Hurricane Epsilon (2005)

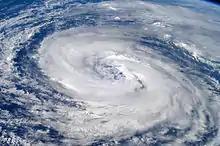
Hurricane Epsilon viewed from the International Space Station on December 3

Tropical Storm Epsilon began its motion to the east and northeast on December 1, due to an approaching trough. Its structure became that of a "shallow hybrid-type tropical cyclone", and an eye-feature again developed within the convection. At the time, the NHC and several computer models anticipated extratropical transition within 36 hours as it accelerated northeastward near the Azores. However, four computer models predicted an alternate scenario, and forecaster Stacy Stewart stated such transition would only occur "barring any southward motion over warmer water that would prolong both the lifetime of Epsilon and the 2005 Atlantic hurricane season." As it continued northeastward, the storm separated from upper-level low it was previously beneath. After a decrease in convection, the thunderstorm activity again increased over the center, and there were more banding features. Despite moving over slightly cooler water temperatures, Epsilon attained hurricane status late on December 2, following the development of a well-defined eye in diameter. A few hours after reaching hurricane status, the NHC thought Epsilon reached peak winds, as the storm was about to move over cooler water temperatures. Additionally, the hurricane was expected to stall near the Azores, in contrast to the original forecast of continued acceleration to the northeast. On December 3 it turned due eastward, still maintaining an eye, modest amounts of convection, and outflow. Despite moving into an area of cooler waters and generally unfavorable atmospheric conditions, Epsilon retained its hurricane status; the only entity supporting its intensity was its warm upper-level temperature. By late on December 3, its presentation was described as "remarkably well-organized for a hurricane at high latitude in December... embedded in a strong upper-level westerly wind environment and moving over [] water."